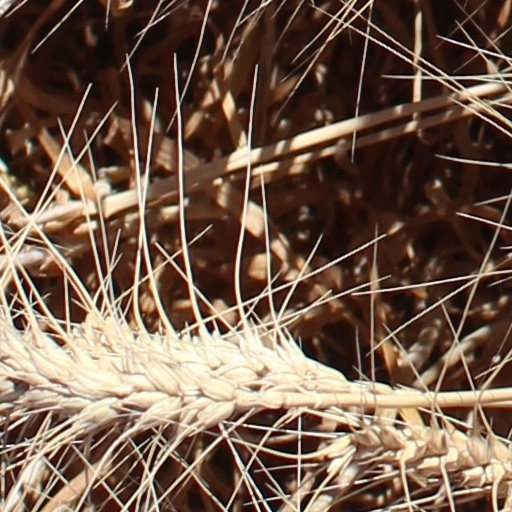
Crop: wheat